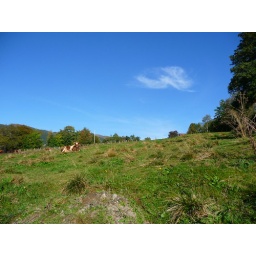
The field across the street is alternatively populated by cown and sheep.